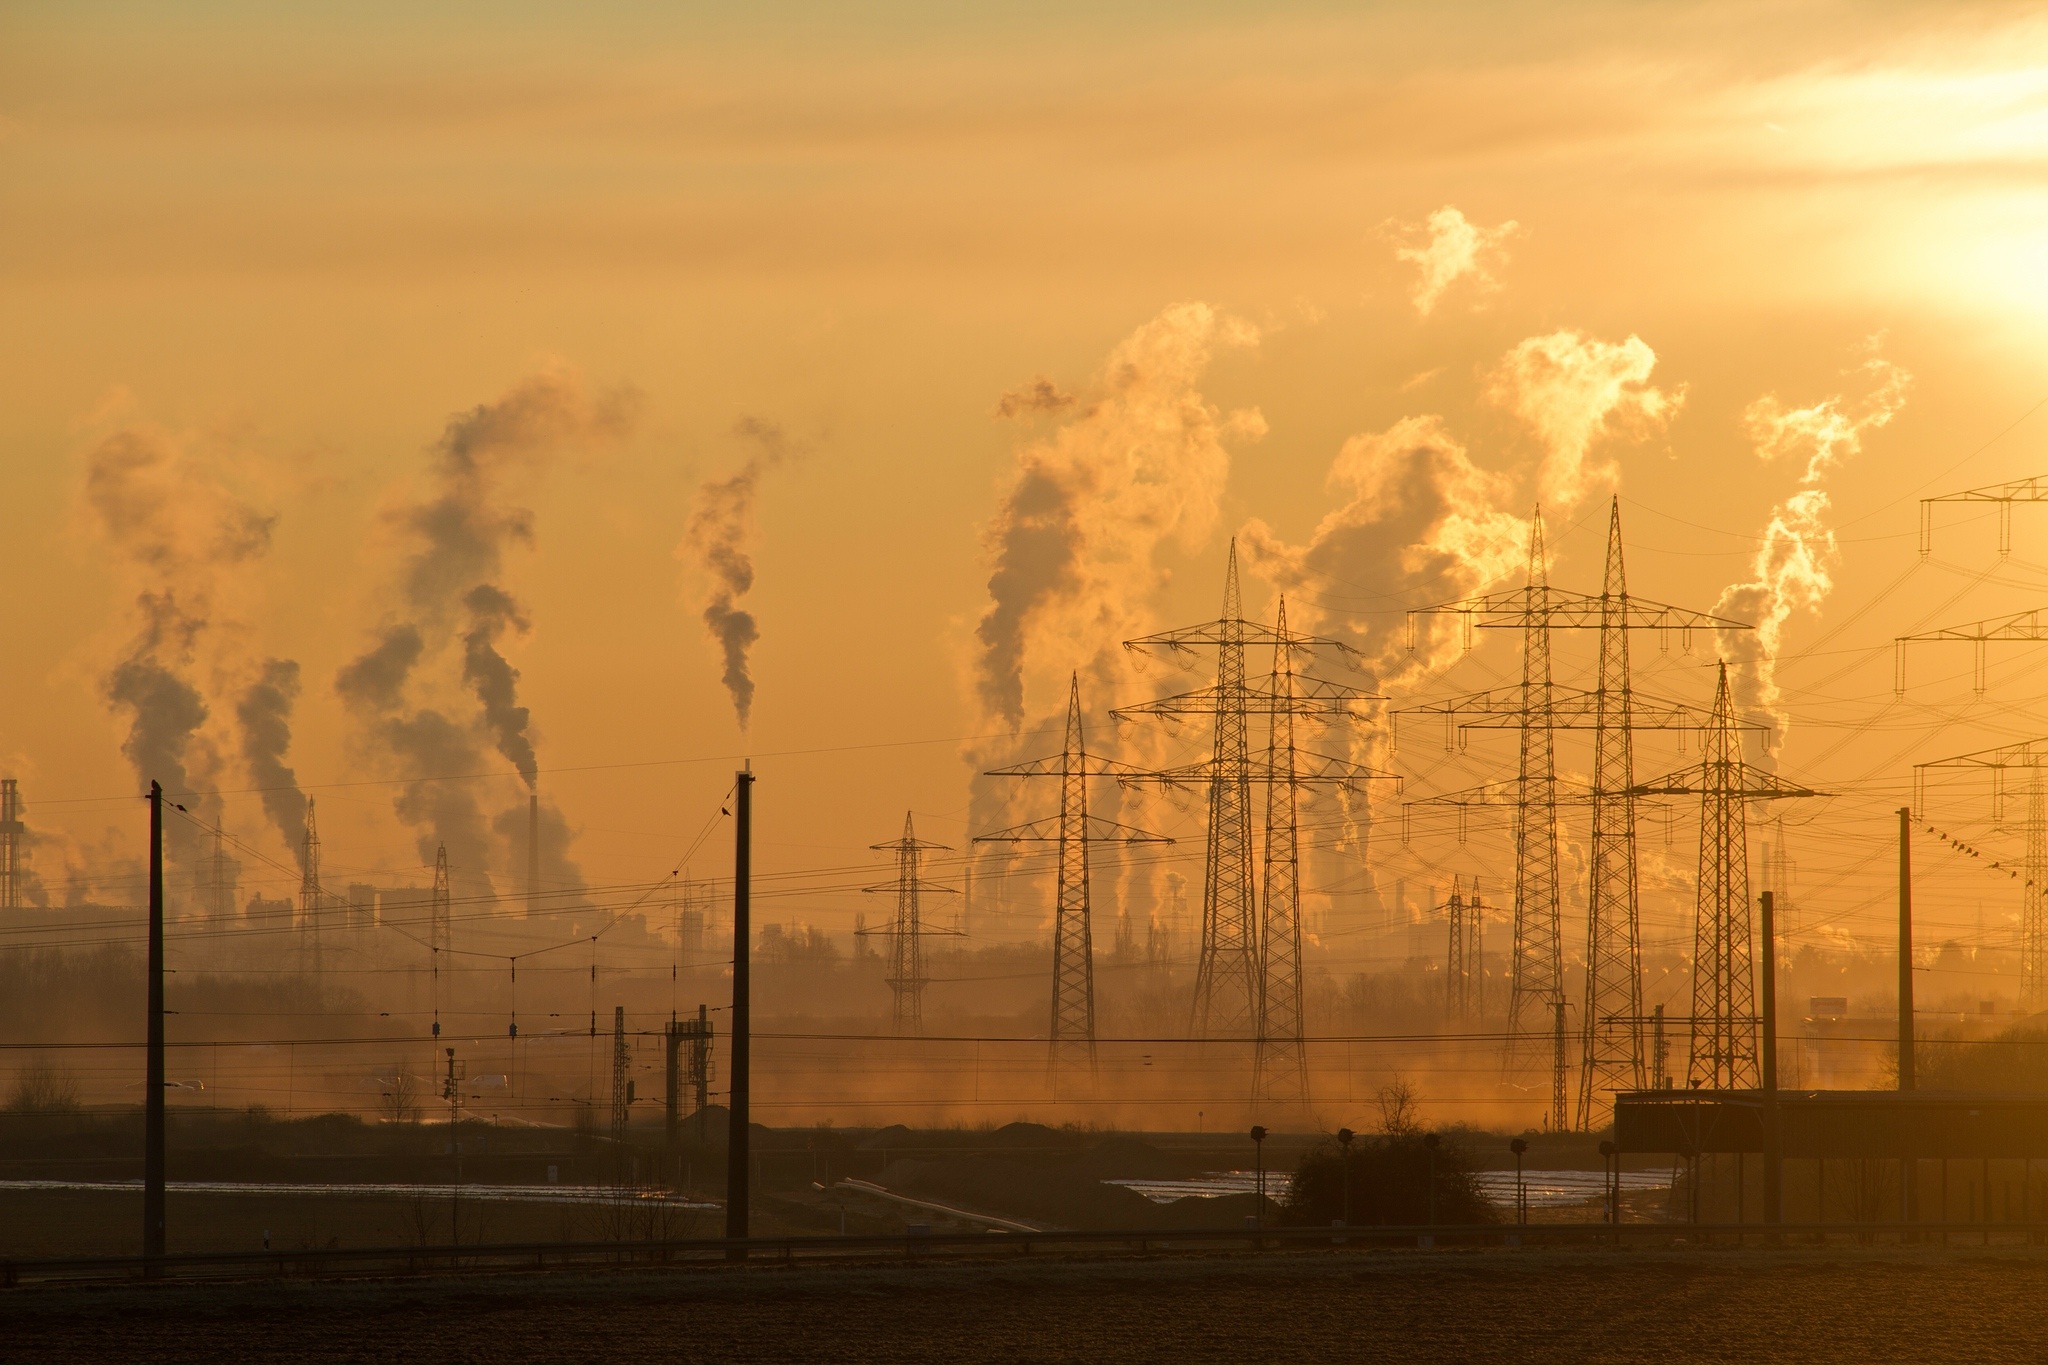
horizon, cloud, sky, sun, sunrise, sunset, sunlight, air, steam, morning, dawn, atmosphere, smoke, dusk, environment, evening, chimney, factory, industry, power plant, smog, toxic, pollution, exhaust, afterglow, evening sky, environmental protection, industrial plant, atmospheric phenomenon